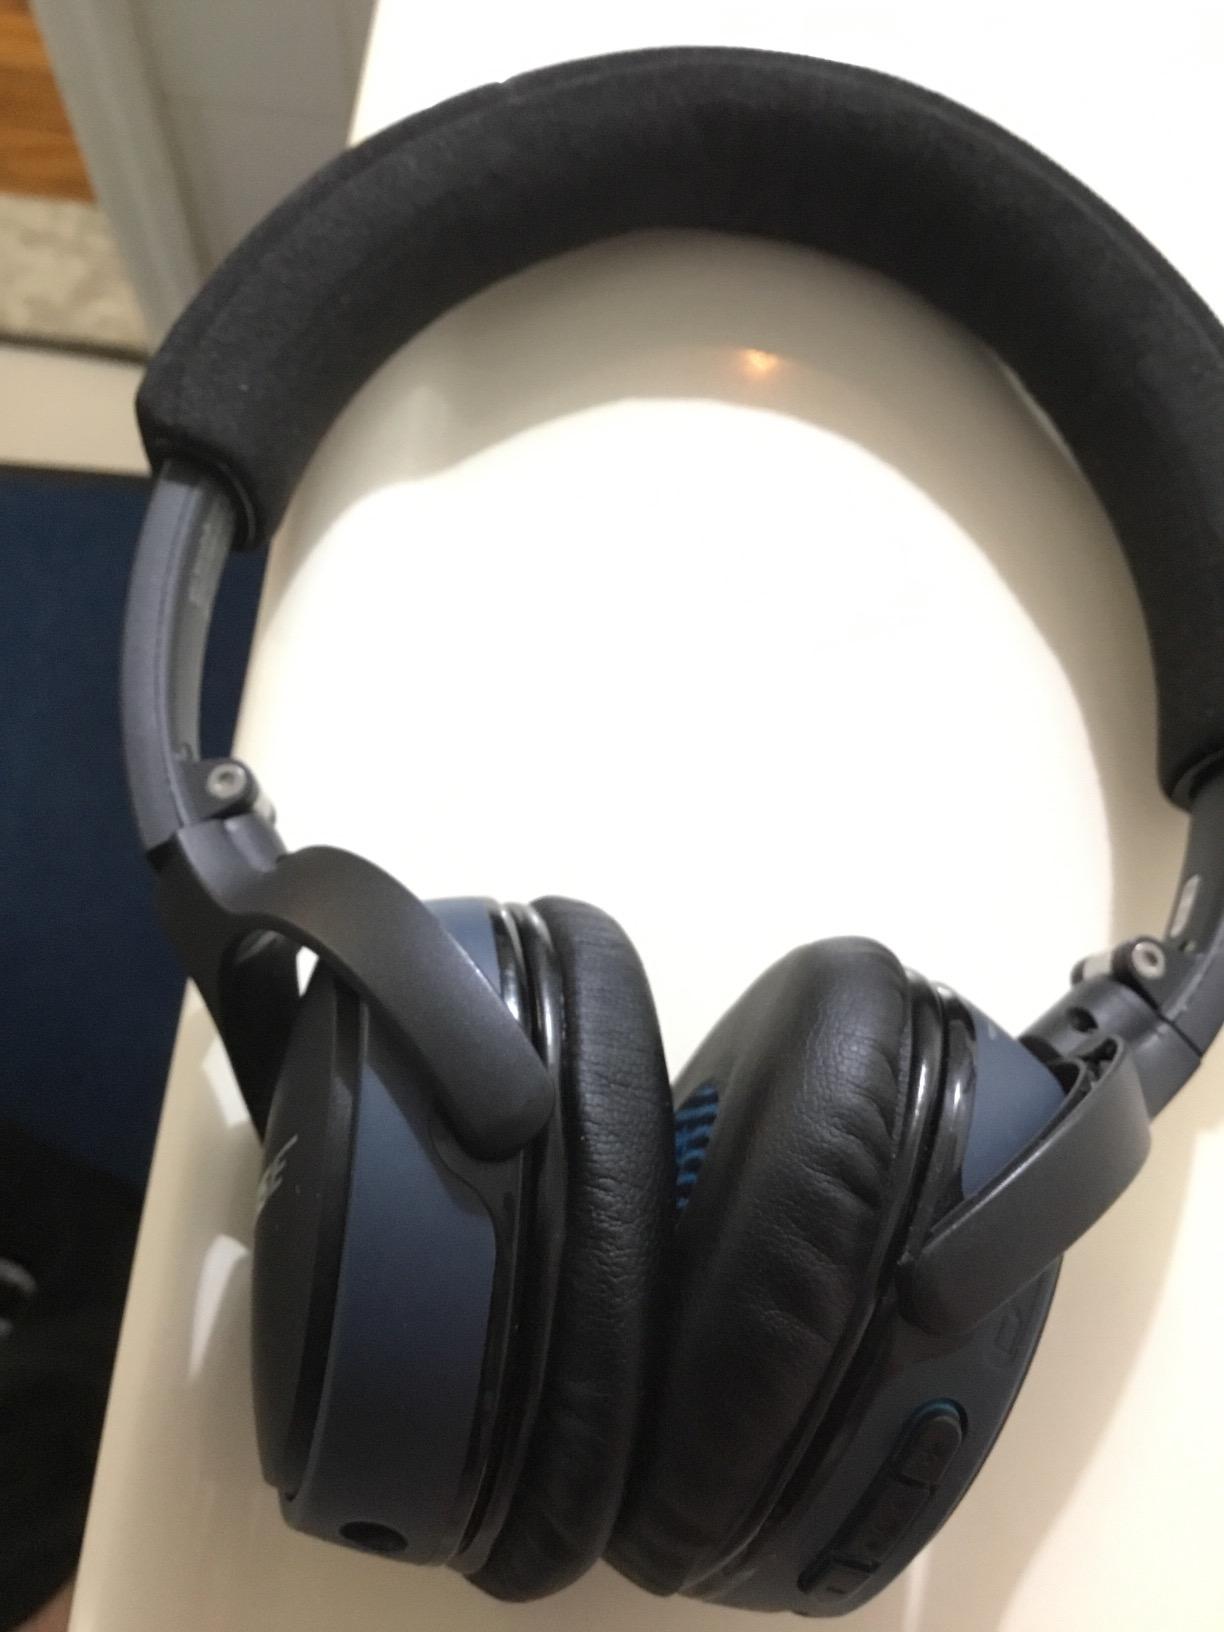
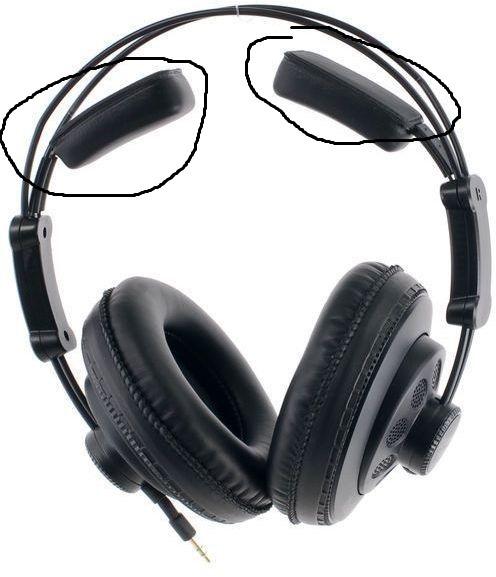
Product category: headphones
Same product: no